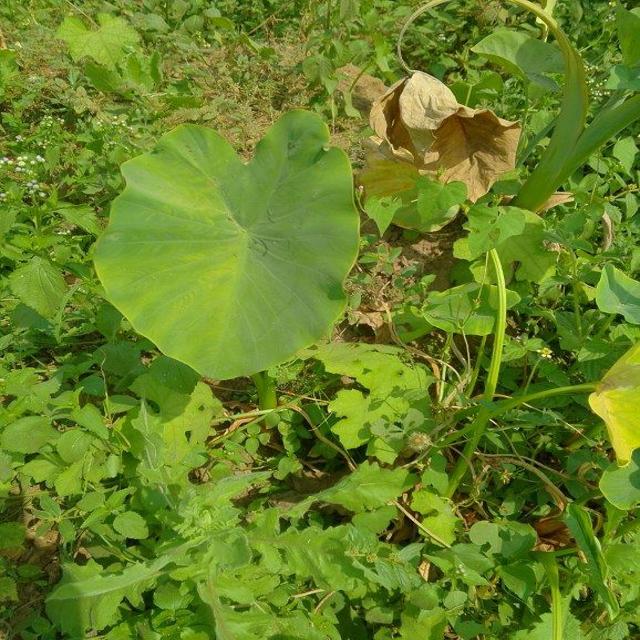
Label: Early_Blight